Dulcina de Moraes

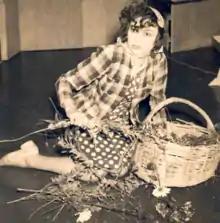
Dulcina de Moraes (1943)

Dulcina de Moraes (February 3, 1908 in Valença — August 28, 1996 in Brasília) was a Brazilian stage actress and director. Founder of the Fundação Brasileira de Teatro, it was later renamed the Faculty of Arts Dulcina de Moraes, in Brasília. She married Odilon Azevedo in 1931. As producer she took part in only one act, Ninotchka (1951).